Anton Sikharulidze

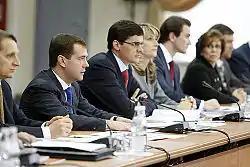
Sikharulidze at a meeting with Russian President Dmitry Medvedev and others

In 2006, he became a member of the political party United Russia. In 2007, he was elected to the Legislative Assembly of Saint Petersburg. On 2 December 2007, he was elected to the State Duma. He is the Chairman of the State Duma Committee for Physical Culture and Sport.